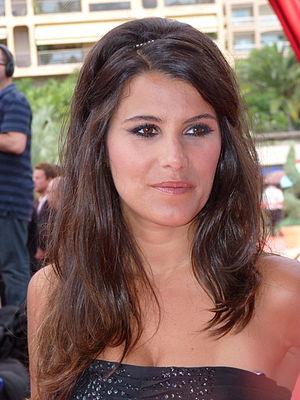
Karine Ferri au Festival de télévision de Monte-Carlo 2012.
The Voice : La Plus Belle Voix, plus souvent nommé simplement The Voice, est une émission de télévision française de télé-crochet musical réalisée par Tristan Carné et Didier Froehly diffusée sur TF1 depuis le 25 février 2012. Huit saisons ont déjà été diffusées à la télévision. Produite au départ par Shine France, elle est adaptée de l'émission musicale néerlandaise The Voice of Holland, créée par le fondateur d'Endemol, John de Mol, et déclinée dans une trentaine de pays. La version française, présentée par Nikos Aliagas et Karine Ferri, est la plus regardée en Europe. À partir de 2017 ITV Studios France obtient les droits de production.
Karine Ferri est une animatrice de radio, de télévision et mannequin française, née le 25 avril 1982 à Suresnes, dans les Hauts-de-Seine.